A Flowering Tree: A Woman's Tale

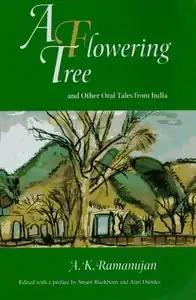
Book cover of "A Flowering Tree and Other Oral Tales from India"

"A Flowering Tree" is a short story written by A. K. Ramanujan in his 1997 book "A Flowering Tree and Other Oral Tales from India".